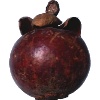
Label: mangostan